Suspension railway

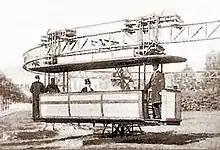

In March 1895, Russian engineer Ippolit Romanov (originally from Tbilisi, Georgia) built a prototype of an electric monorail in Odessa, modern-day Ukraine. In 1897, he presented a functional model of his monorail at the meeting of Russian technological society. This idea was approved by the society, and an experimental electric monorail was built in 1899. In 1900, Empress Maria Fedorovna approved the building of an long electric monorail in Gatchina. The monorail was tested on 25 June 1900. The monorail carriage could be loaded with up to and moved at a speed of .